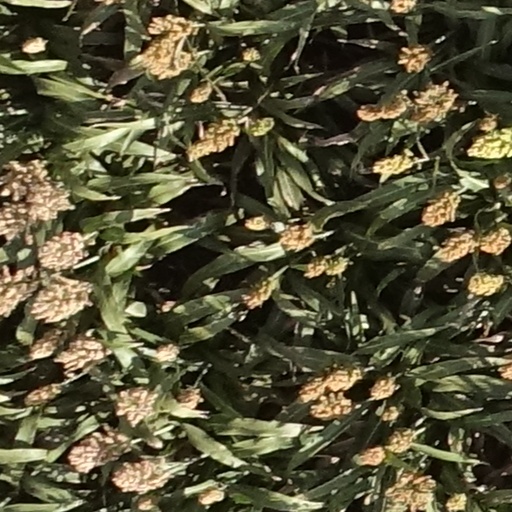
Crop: sorghum